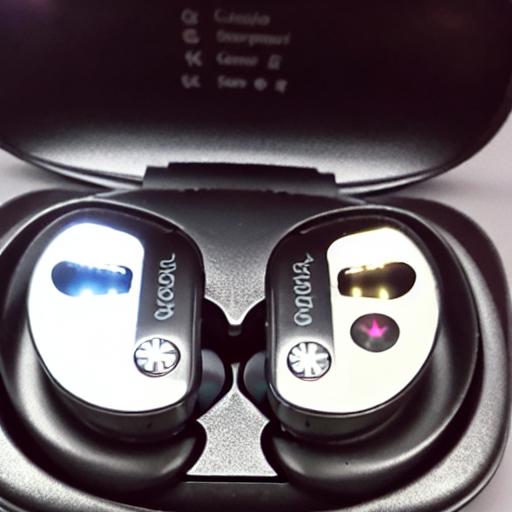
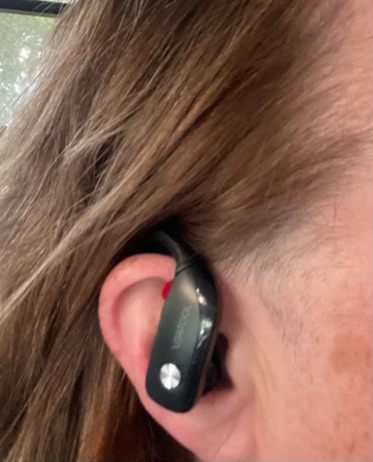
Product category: earbuds
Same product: no